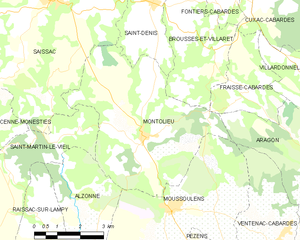
Carte des communes françaises: Montolieu
Montolieu est une commune française, située dans le département de l'Aude en région Occitanie et connue pour être un Village du livre.